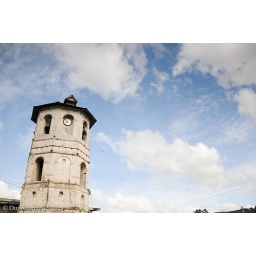
this bell tower is separated from the church by a road.